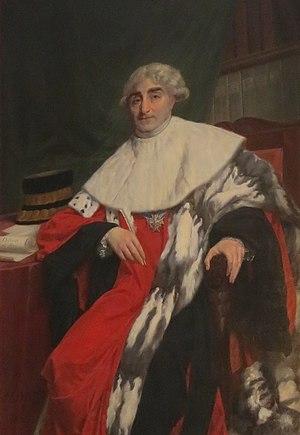
Président de Sèze
Raymond, comte de Sèze, ou plus communément Romain Desèze, il est d'abord avocat puis magistrat et homme politique français né à Bordeaux le 26 septembre 1748 et mort à Paris le 2 mai 1828.